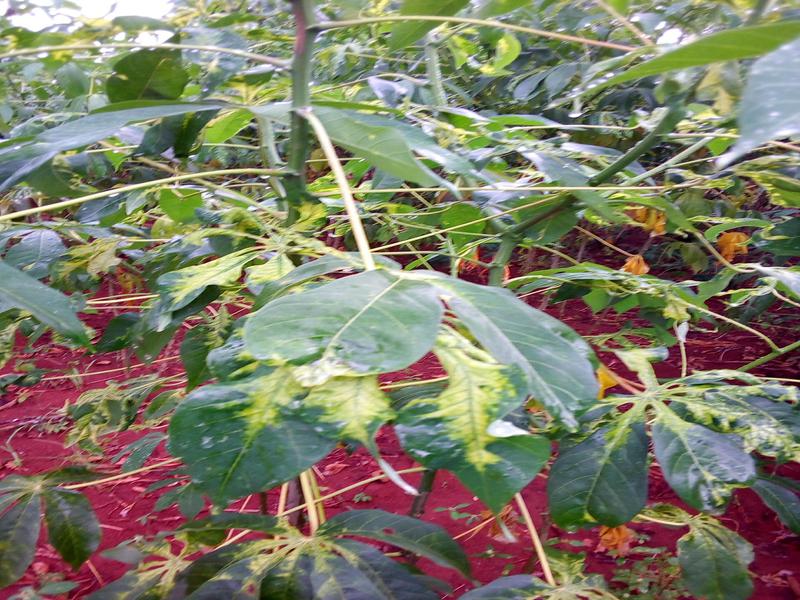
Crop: cassava
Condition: mosaic_disease